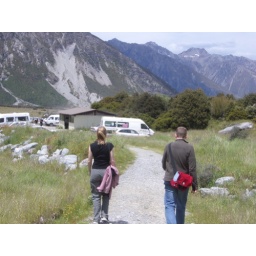
That's our camper in the background - with the pink sign in the window!